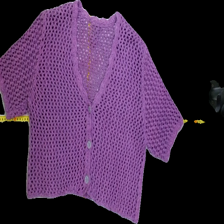
View: front
Type: Cardigan
Category: Ladies
Brand: Not Applicable
Colors: Purple
Material: 100%cotton
Pattern: Plain
Cut: Regular, V-collar
Season: All
Trend: No trend
Stains: Yes
Price range: 50-100
Recommended usage: Export